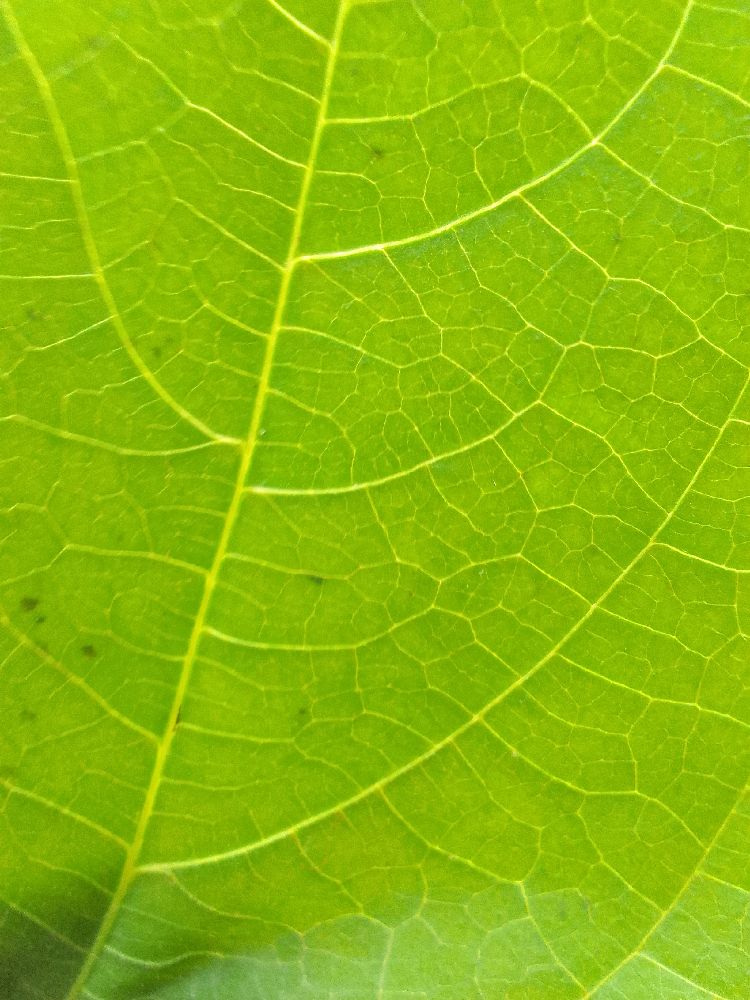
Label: healthy